V339 Delphini

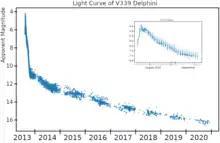
The light curve of V339 Delphini from AAVSO data

V339 Delphini or Nova Delphini 2013 (PNV J20233073+2046041) is a bright nova star in the constellation Delphinus. It was discovered on 14 August 2013 by amateur astronomer Koichi Itagaki in Japan and confirmed by the Liverpool Telescope on La Palma. The nova appeared with a magnitude 6.8 when it was discovered and peaked at magnitude 4.3 on 16 August 2013. A nova is produced by the fusion of accumulated material on the white dwarf nova progenitor acquired from its companion star. The nova system is thus a binary star, and a classical nova. The white dwarf is a carbon-oxygen white dwarf, with an estimated mass of 1.04±0.02 . There is not yet a consensus about what the binary's orbital period is; estimates range from 3.15 hours to 6.43 hours.